Shoulder mark

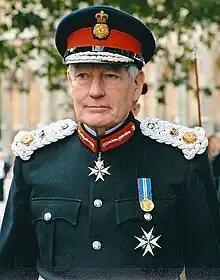
British Lord-lieutenant with braided shoulder boards i.e. shoulder knots

Rank slides are used by all of the UK Armed Forces, primarily on working dress uniforms. Similar rank slides are also worn on a single tab/strap on the chest of operational (Multi-Terrain Pattern) clothing.